Koichi Sugiyama (footballer)

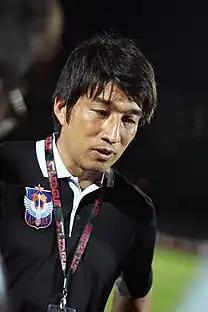
Koichi Sugiyama in a post-match interview after a thrilling victory against Hougang United on 13 April 2012 at Hougang Stadium.

Sugiyama was the academy coach of Urawa Red Diamonds from 2004 until 2009